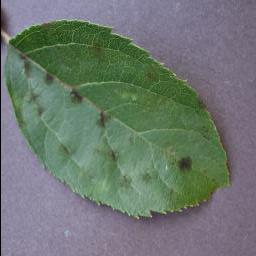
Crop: apple
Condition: scab